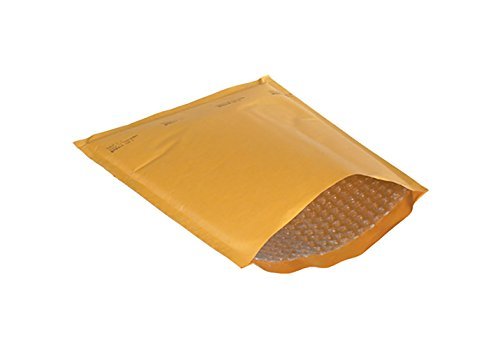
RetailSource P030302RH1000 Reclosable Poly Bags with Hang Hole, 2 mil, 3" x 3", Clear (Pack of 1000)
Category: Industrial & Scientific
Single track zipper extends the width of the bag and keeps products clean and free from moisture.
Features: Pre-punched Hole in the lip of the bag allows bags to be hung | Great for retail applications | Bags meet FDA and USDA requirements | Reclosable bags can be reused | Sizes listed are the inside usable dimensions of the bag